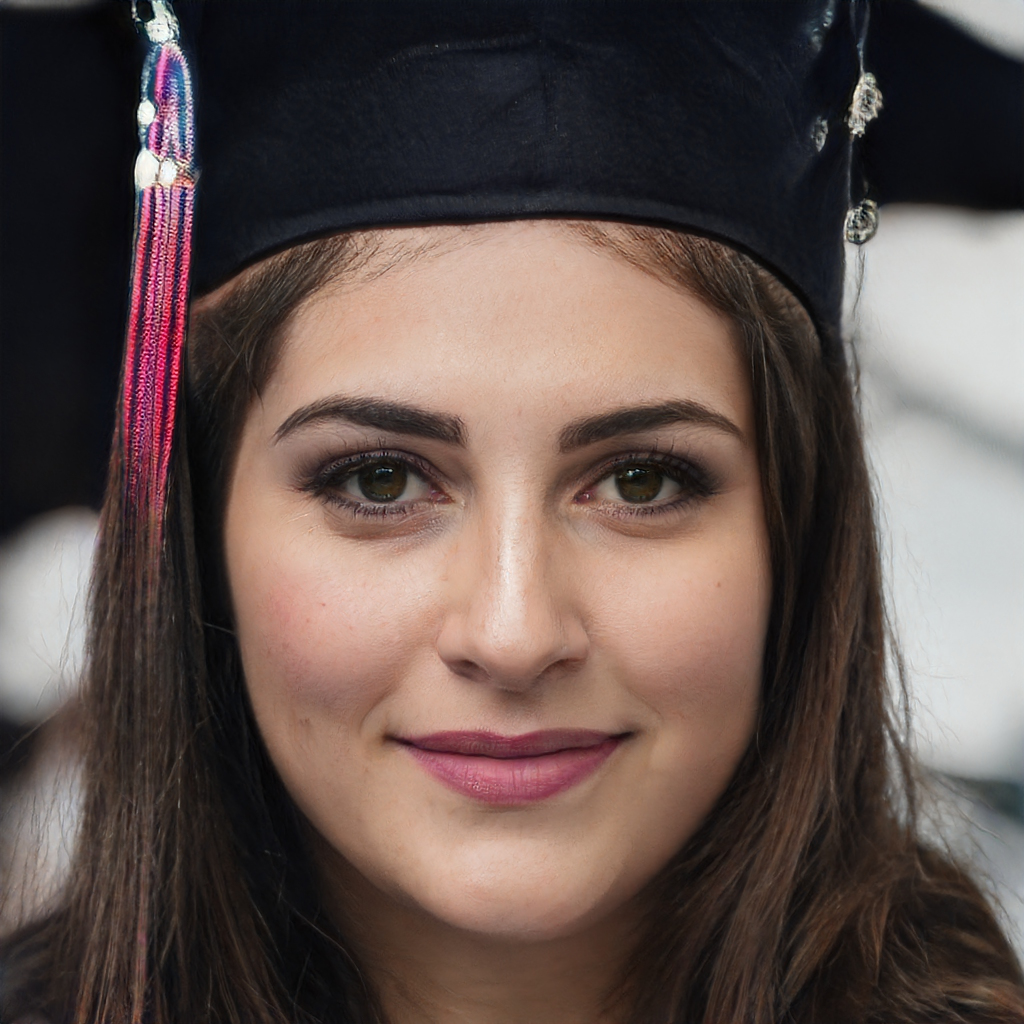
Gender: Female